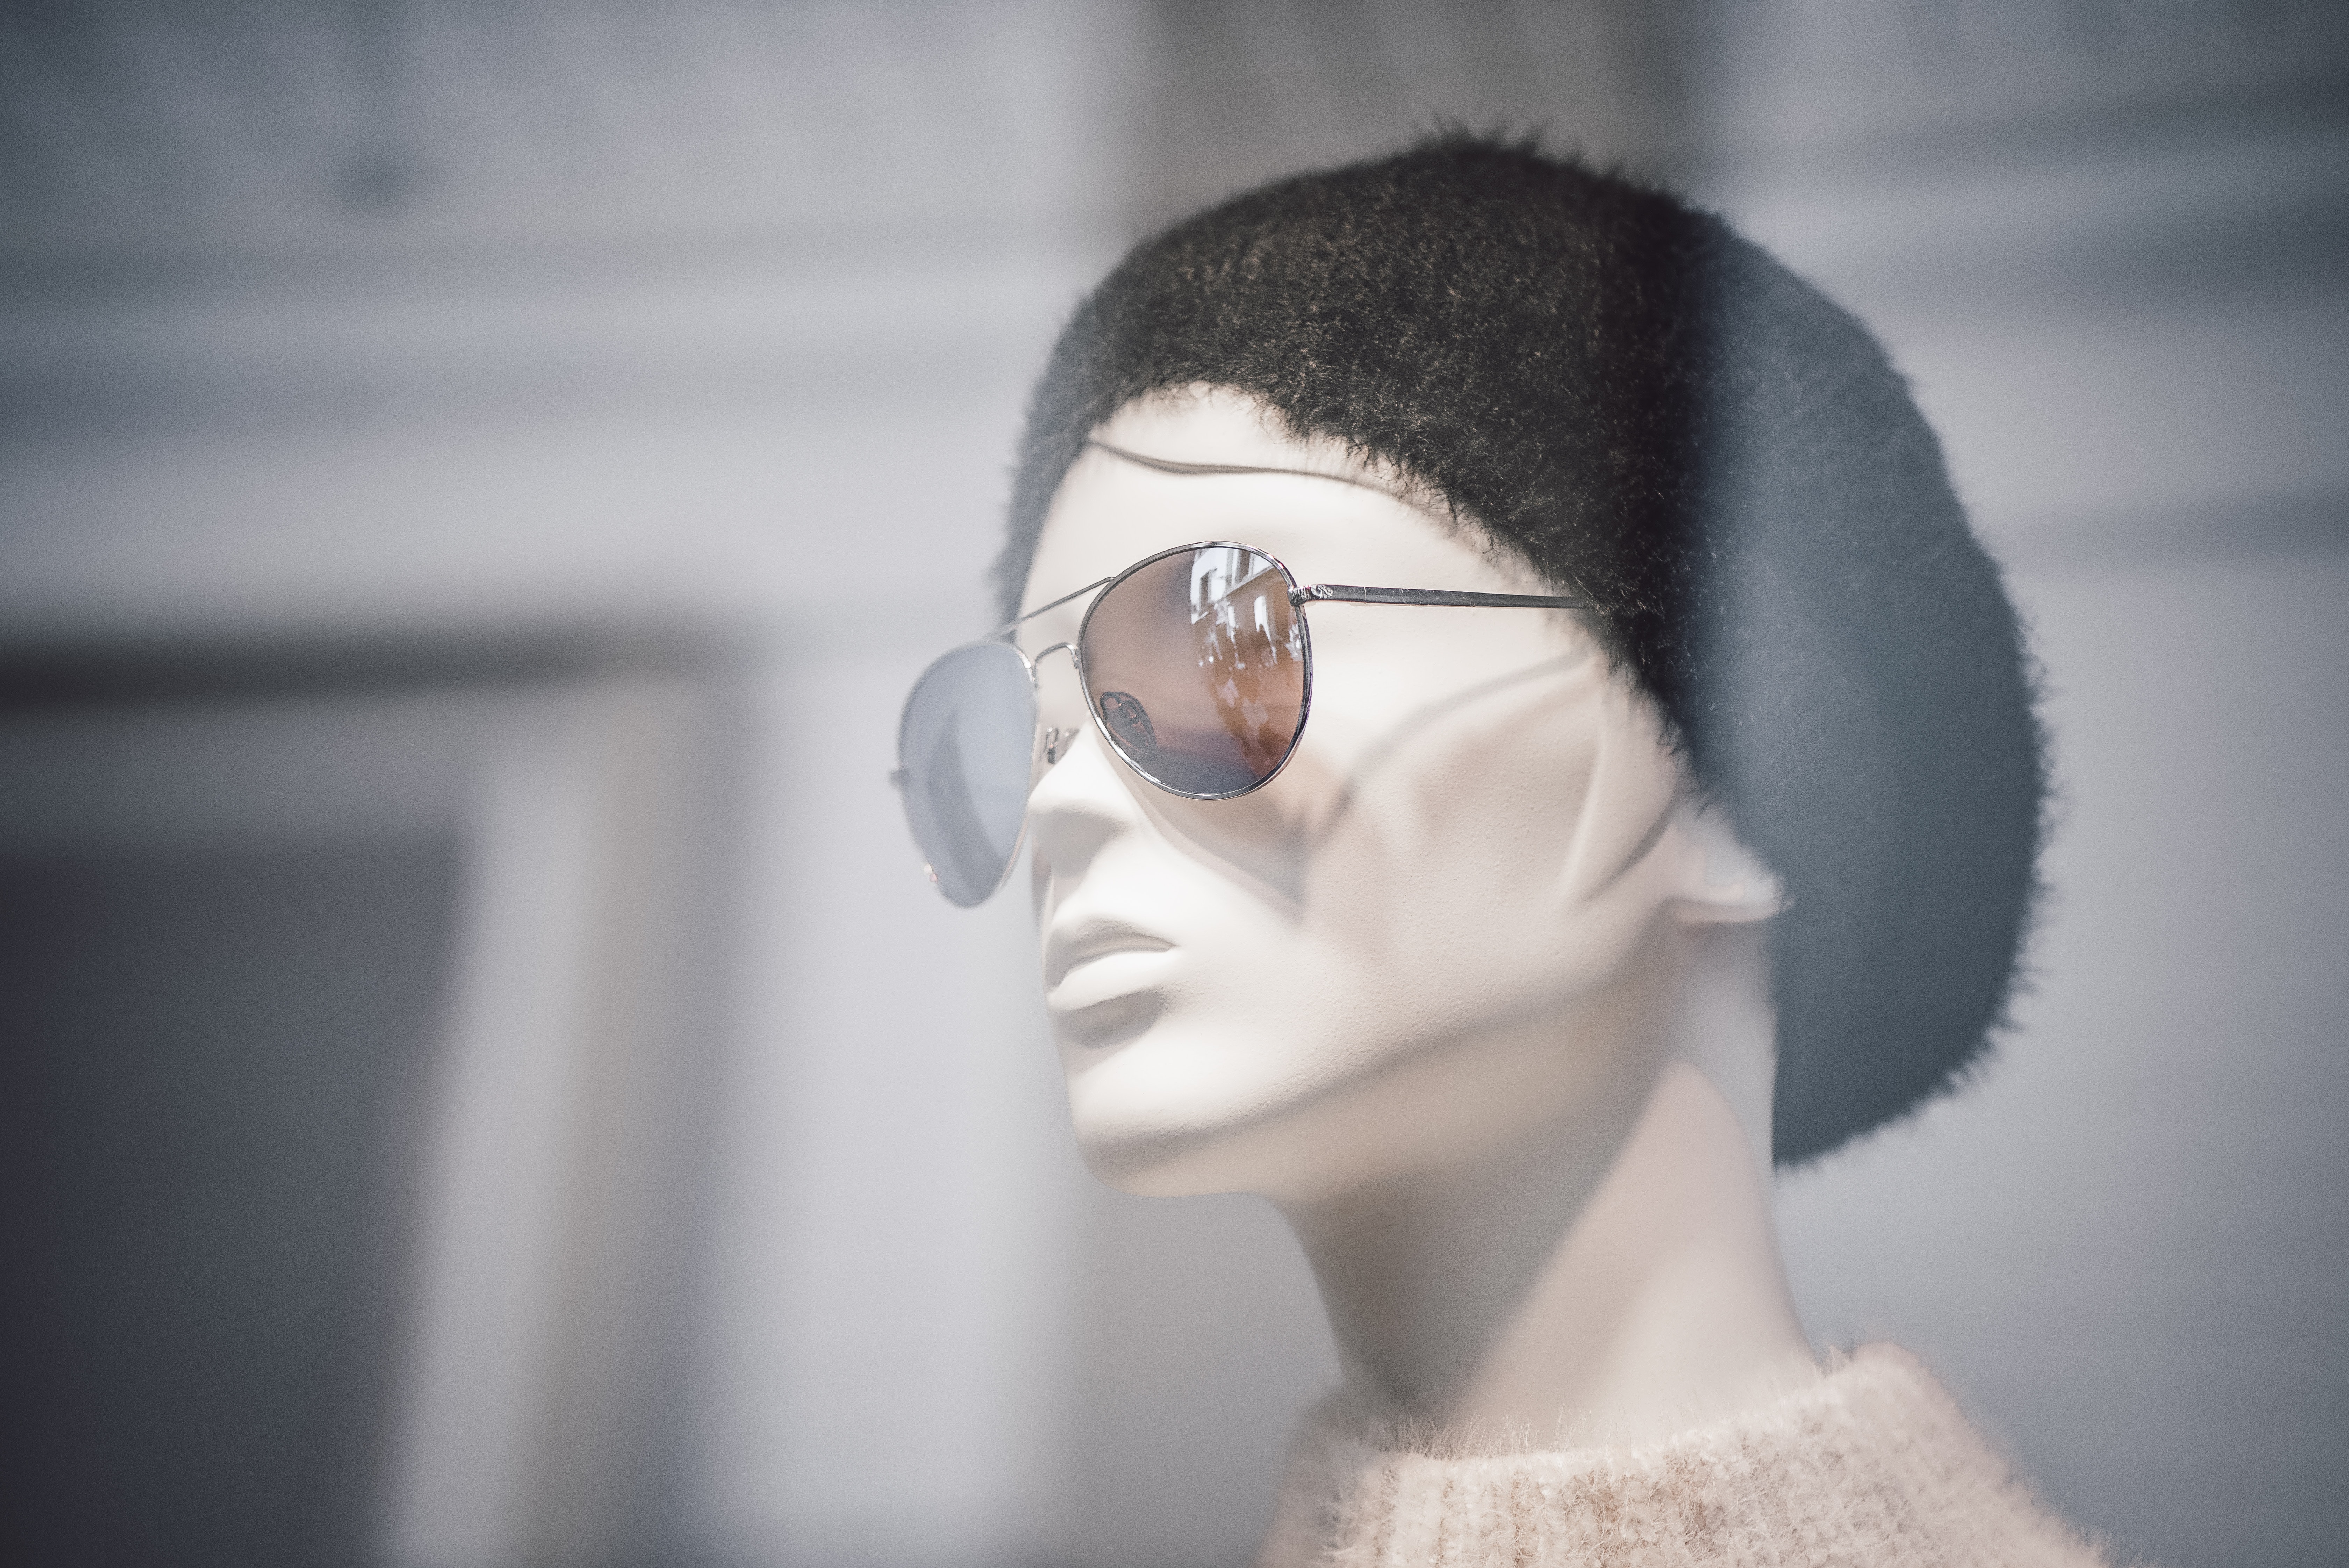
eyewear, hair, face, glasses, mannequin, head, hairstyle, lip, beauty, eyebrow, sunglasses, skin, cool, chin, fashion, eye, vision care, black hair, photography, fashion design, doll, street fashion, ear, portrait photography, eyelash